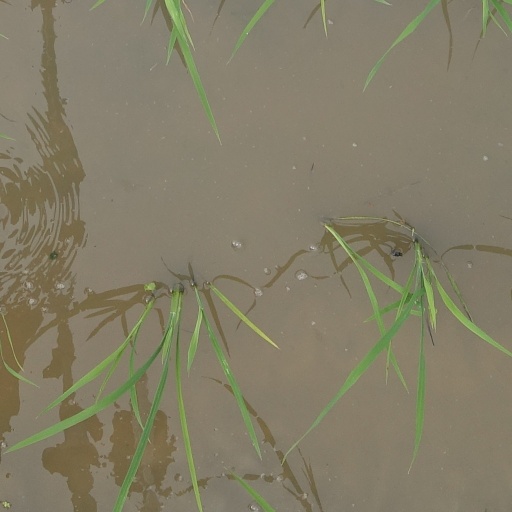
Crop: rice